Mariya Volkonskaya

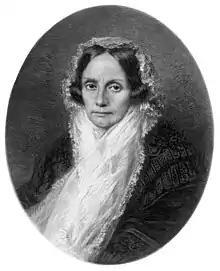
Princess Maria Volkonskaya. Engraving by V. Unger from the posthumous portrait of N. Gordigiani

The Decembrists moved to a new prison in Chita in the Summer of 1827. Chita was a sort of staging area for the Decembrists, who were ordered to leave Blagodatsk due to insufficient living space. Mariya and other wives also relocated to remain close to their captive partners. Regular visits remained normal for Mariya and Sergei following their arrival. Permission to live in the same quarters as their wives was granted by Nicholas I in 1829, a little over a year after the news of her son's death, which she could not bear to inform Sergei about. In 1830, the two gave birth to another child, a girl named Sophia. Sophia died on the same day she was born. This made Mariya especially sensitive to the vast loneliness and downtime in the Chita prison. The Decembrists and their wives stayed in the town of Chita for almost three years before their departure to Nerchinsk.